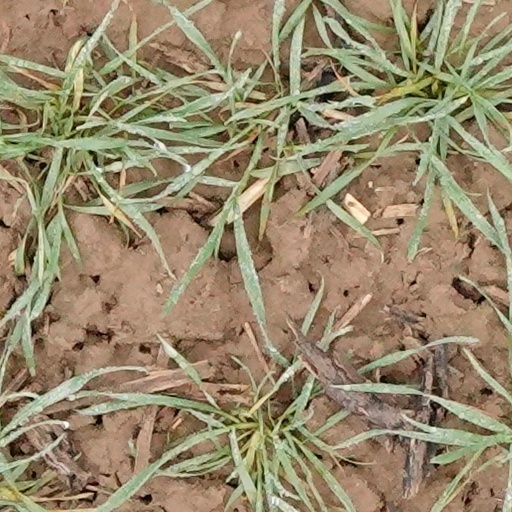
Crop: wheat